Sean Casey (baseball)

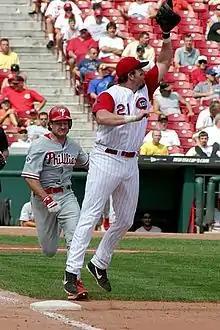
Casey with the Cincinnati Reds in 2004

On March 30, 1998, Casey was traded to the Cincinnati Reds for Dave Burba. On April 3, 1998, Casey was hit in the eye with a ball thrown by teammate Damian Jackson during batting practice, resulting in an orbital fracture, and subsequent surgery. Casey's surgery took two surgeons, operating for four hours to fix his fracture. Just three weeks after the surgery, Casey began his rehab assignment with the Indianapolis Indians, and just a week after joining the Indians, he was recalled to the Reds. Casey struggled during his first season with the Reds, his average dipped to .133, and he was sent back to Indianapolis. On June 18, Casey was recalled to the Reds.